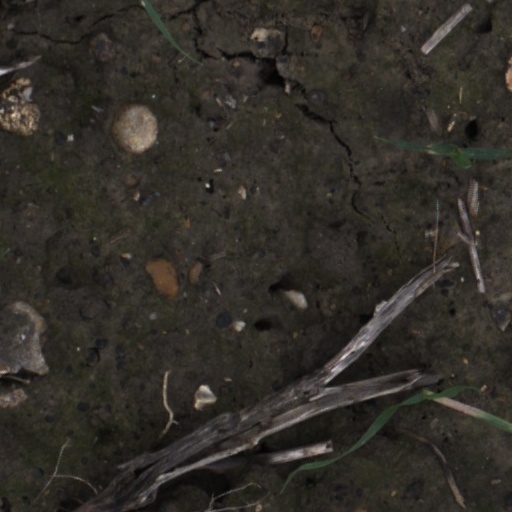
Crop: wheat